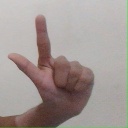
अक्षर: ल